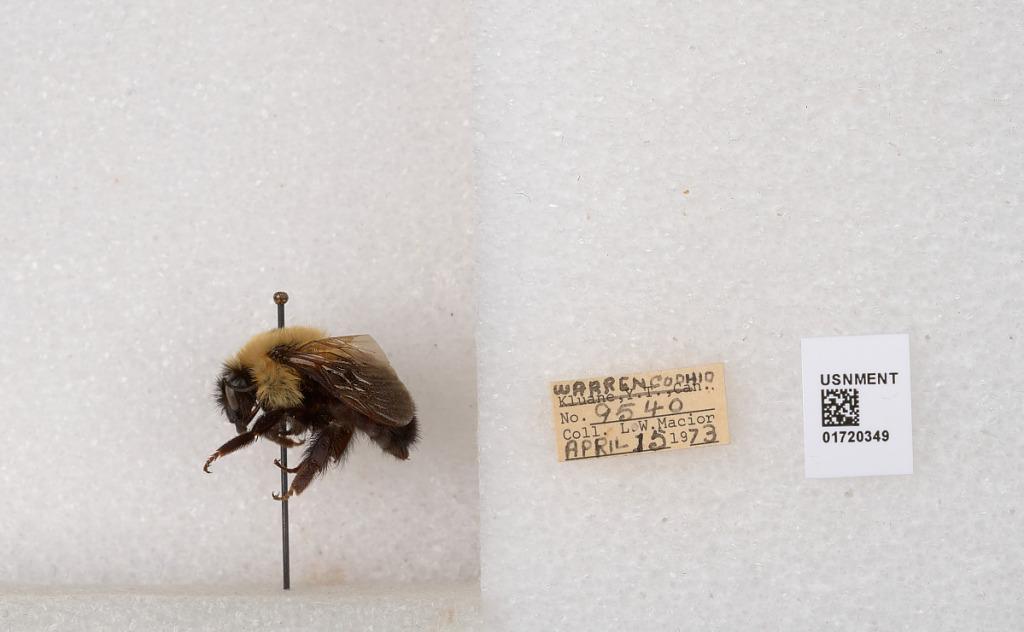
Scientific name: Bombus bimaculatus Cresson
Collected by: L. Macior
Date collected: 1973-4-15
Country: United States
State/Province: Ohio
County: Warren
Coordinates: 39.4276, -84.1668